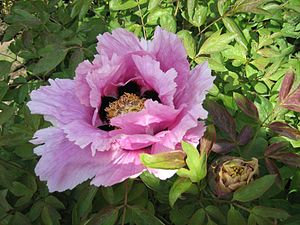
Pæon
Almindelig Træpæon (Paeonia x suffruticosa)